Ancient Estonia

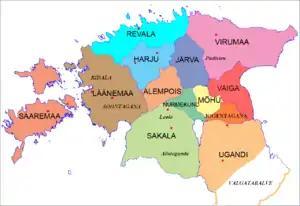
Counties of Ancient Estonia in the beginning of the 13th century.

Ancient Estonia refers to a period covering History of Estonia from the middle of the 8th millennium BC until the conquest and subjugation of the local Finnic tribes in the first quarter of the 13th century during the Teutonic and Danish Northern Crusades.